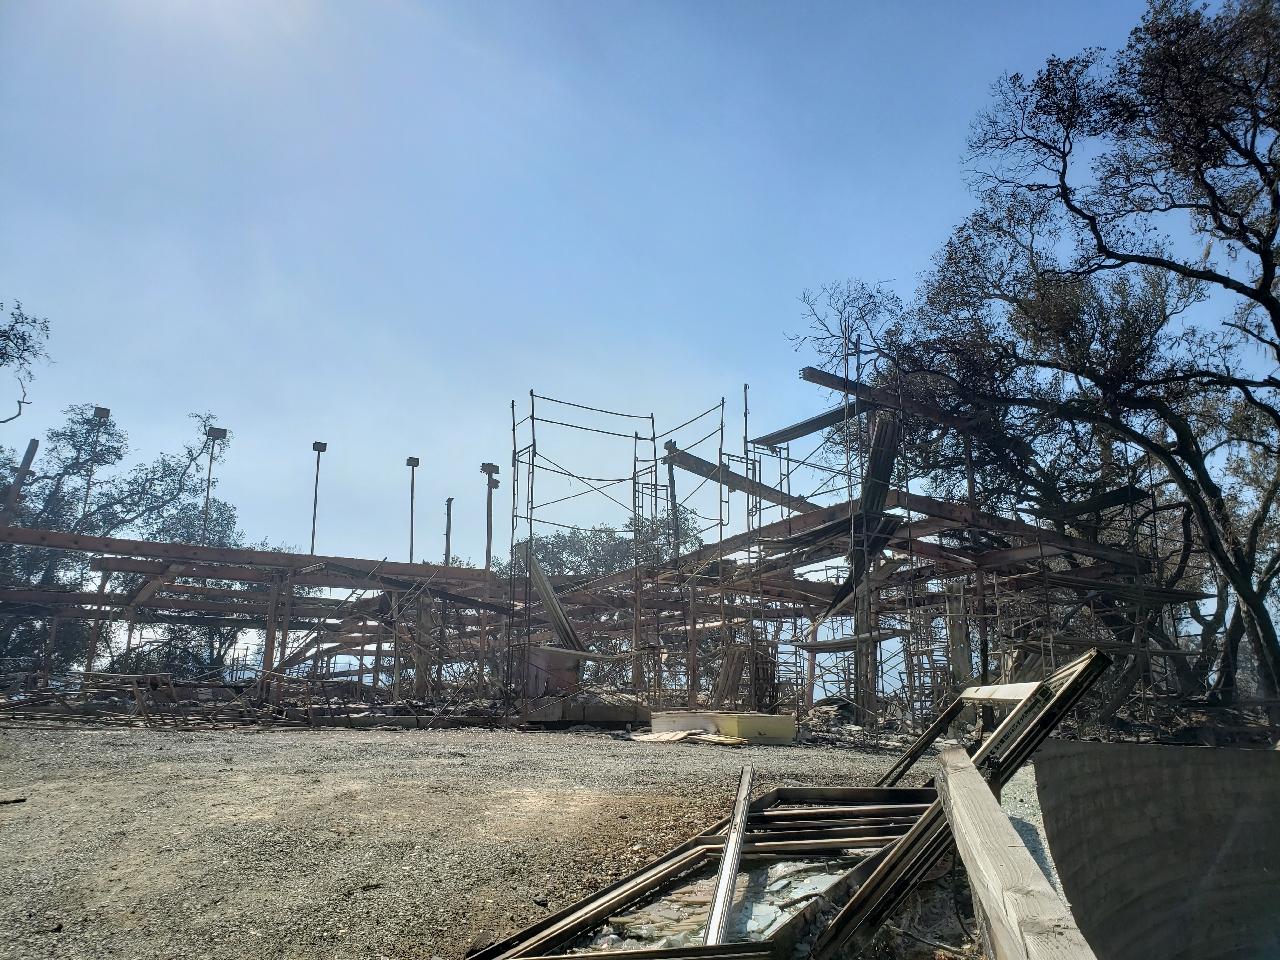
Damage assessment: destroyed